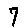
Label: 7